Yuba–Bear Hydroelectric Project

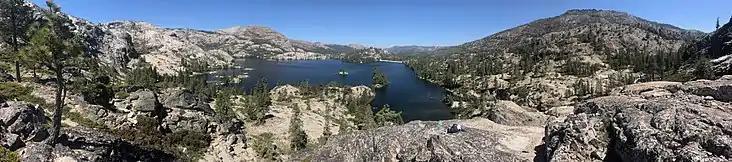
Faucherie Lake (3,980 ac-ft)

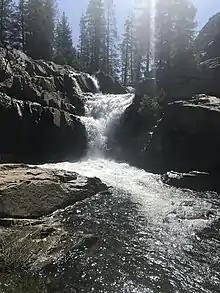
Canyon Creek, which feeds from French Lake and into Faucherie before making its way through Sawmill Lake and into Bowman

The first installment of the Yuba–Bear project is the Bowman development. It begins with the Jackson Meadows Dam, which is located 45.6 miles up on the Middle Yuba River from where it joins with the North Yuba River. This includes the Jackson Meadows Dam Spillway and Reservoir. The Jackson Meadows Reservoir is man-made, with a surface area of 1,054 acres, and storage capacity of 69,205 ac-ft. Jackson Meadows Reservoir Recreation Area offers a combined 282 camping sites spread out over eight different campgrounds. Downstream of Jackson Meadows, located 42.2 miles upstream of where the Middle Yuba meets the North Yuba, is the Milton Main Diversion Dam, Milton South Diversion Dam, the Milton Diversion Dam Spillway, and the Milton Diversion Impoundment. The Milton Reservoir has a surface area of 103 acres, and 295 ac-ft of storage capacity. Not to be confused with Jackson Meadows, is Jackson Dam. This is located on Jackson Creek, 2.9 miles upstream from Bowman Lake. Jackson Dam is an earth-filled dam accompanied by the Jackson Dam Spillway and Jackson Dam Lake, which has 58 acres of surface area and 1,330 ac-ft of storage capacity. Jackson Creek Campground has 13 available camping sites.